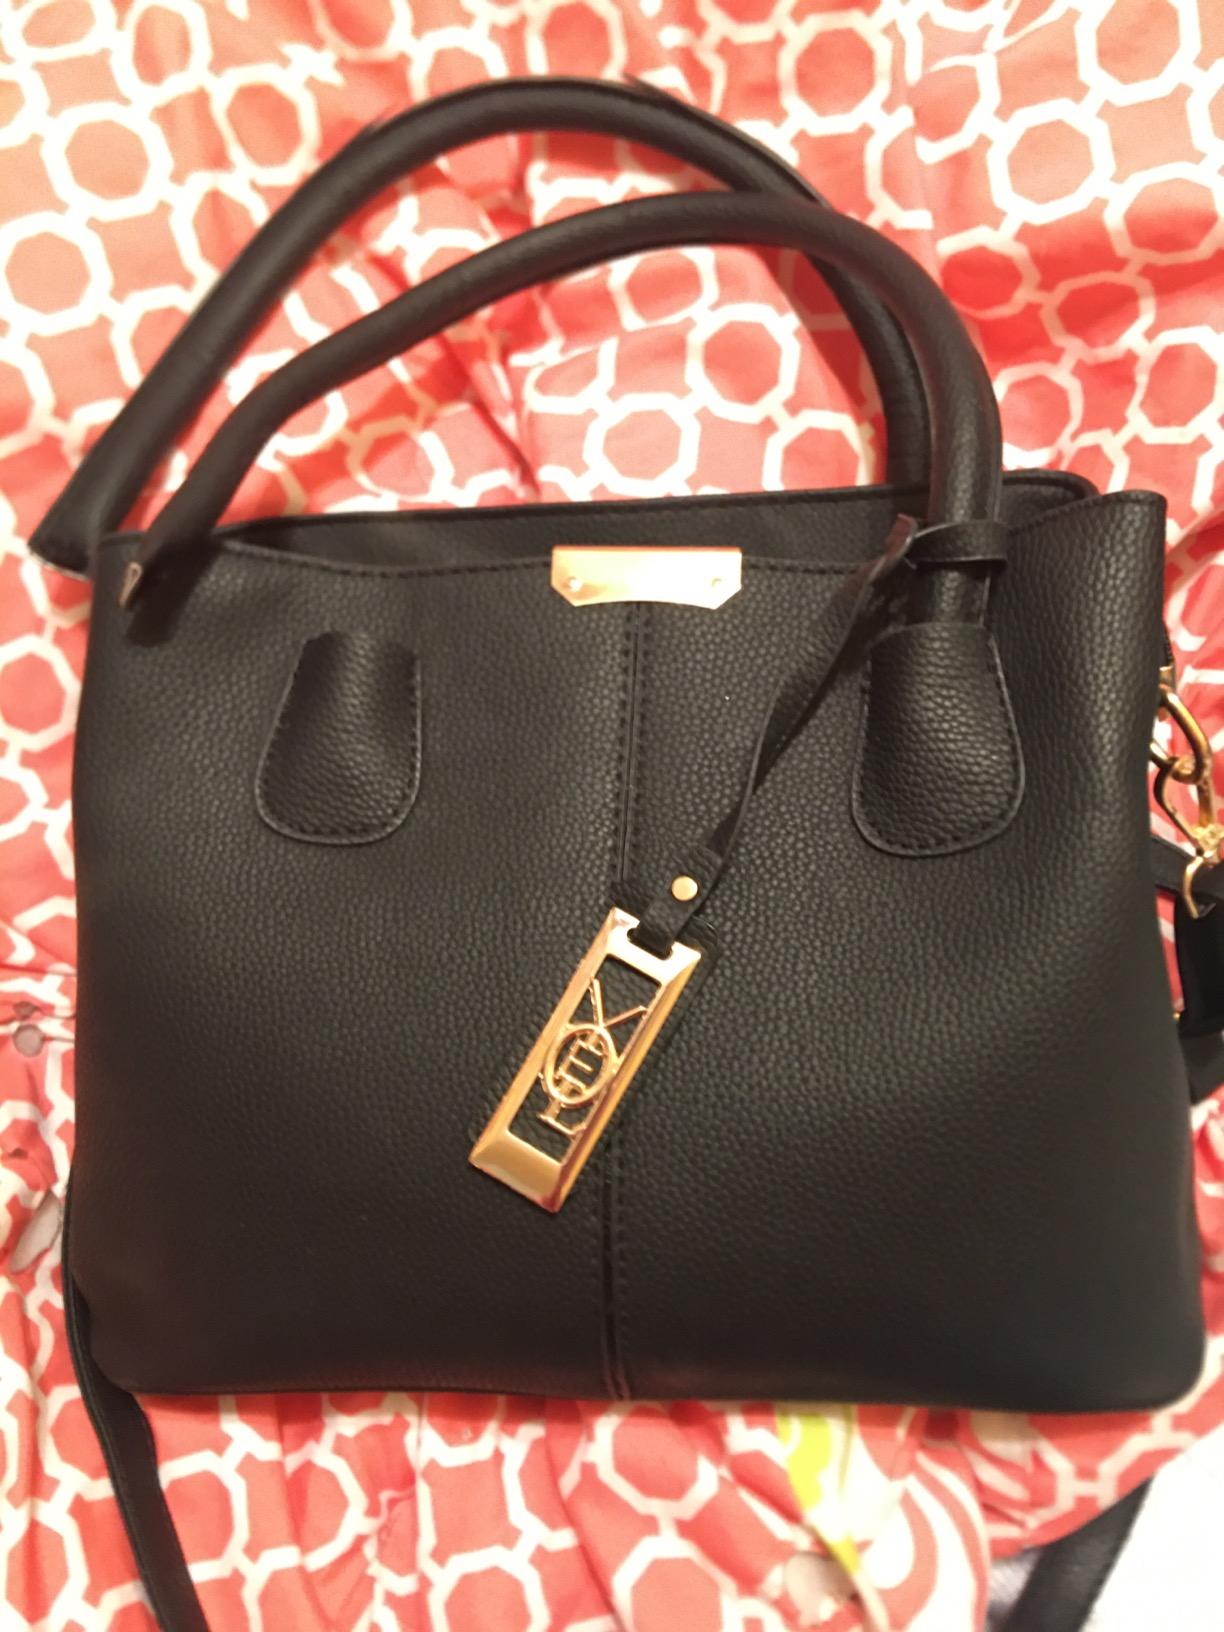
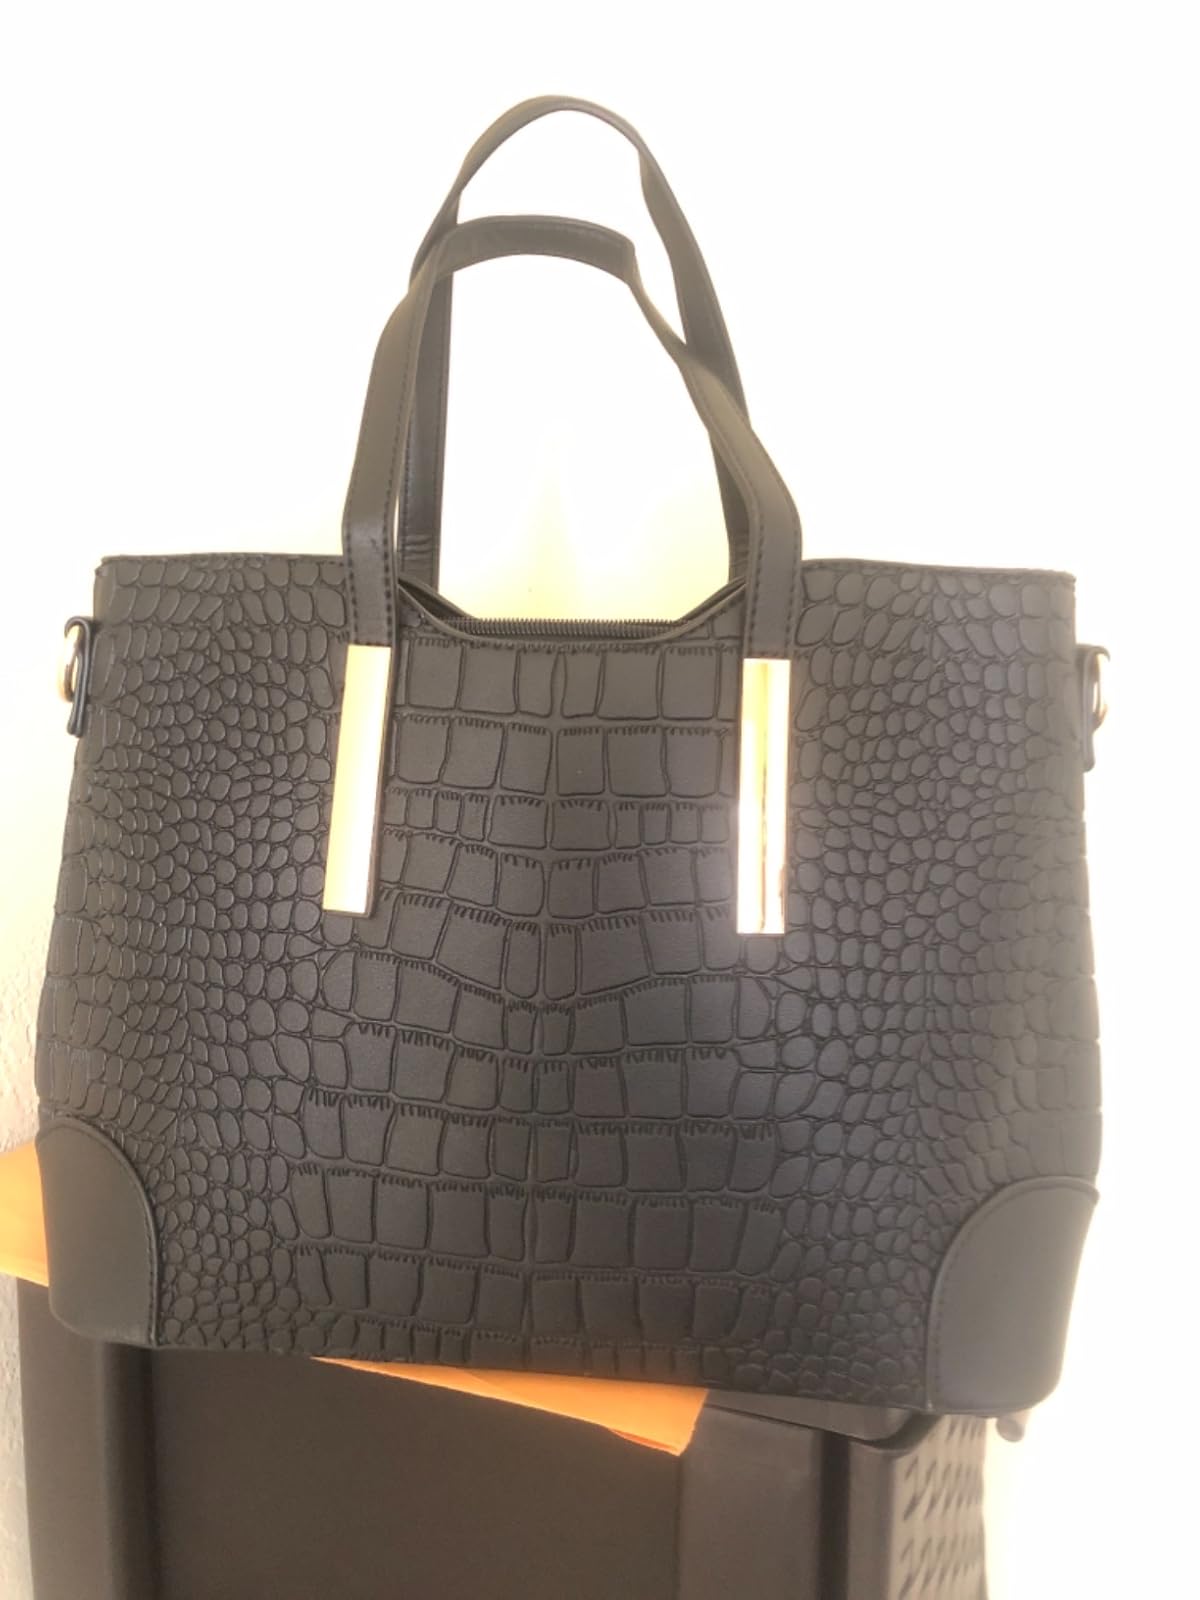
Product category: accessories_handbag
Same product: no